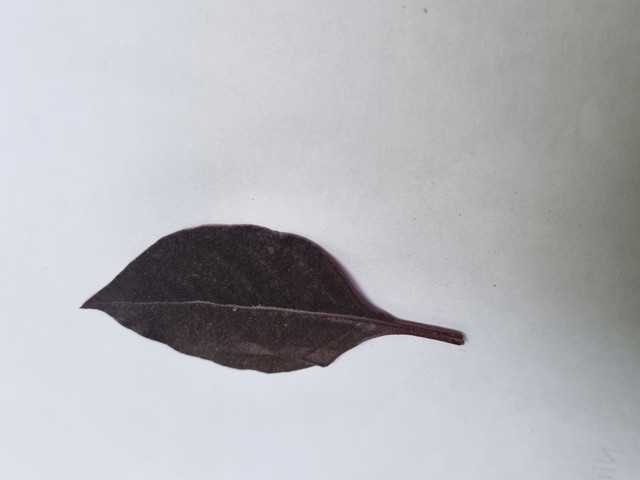
Plant: kalochitra